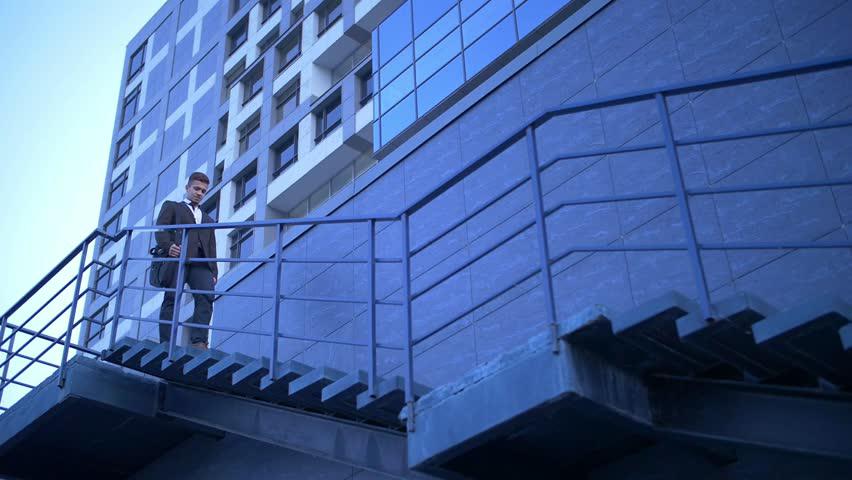
person walking up the stairs towards office building
Relation: Action